Downstage Theatre

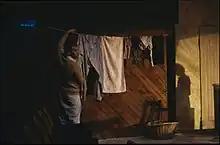
Mark Hadlow in "Gulls" at The Hannah Playhouse (1988)

The Downstage Theatre Company was established in 1964 as a professional theatre company. The founders at the inaugural meeting in the Wellington Public Library on 15 May 1964 were actors Peter Bland, Tim Eliott and Martyn Sanderson, and restaurateur Harry Seresin. Sanderson believed in a small professional company in Wellington performing challenging works in an intimate venue. Seresin owned the "Walkabout" coffee bar on the corner of Courtenay Place and Cambridge Terrace in Wellington, and the upper floor of the "Walkabout" is where the first Downstage Theatre productions were performed. Another founder was the Victoria University professor Donald McKenzie.